Sunflower Ranger Station

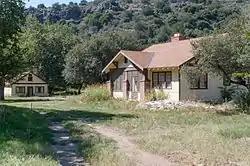
Sunflower Ranger Station and contributing building

The Sunflower Ranger Station, also known as Sunflower Administrative Site or Sycamore Ranger Station, in Tonto National Forest in the Sunflower district near Punkin Center, Arizona was built in 1935 by the Civilian Conservation Corps. It was listed on the National Register of Historic Places in 1993 for its architecture, which is Bungalow/Craftsman in style. It served historically as institutional housing and as government office space. The listing included two contributing buildings.